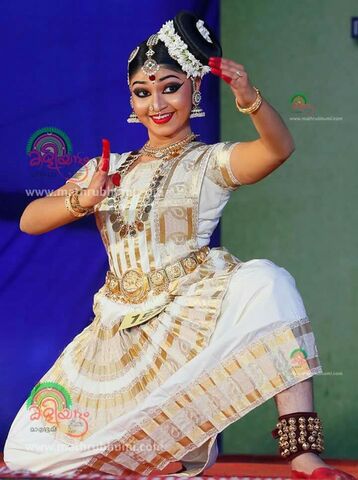
Dance form: mohiniyattam